Oil well

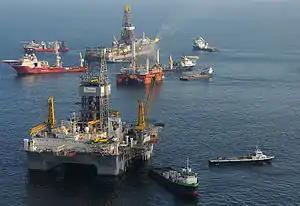
Offshore drilling is the most expensive form of drilling and this form of drilling can also be more costly when emergency cleanup operations are required.

After a flow path is made, acids and fracturing fluids may be pumped into the well to fracture, clean, or otherwise prepare and stimulate the reservoir rock to allow optimal production of hydrocarbons into the wellbore. Usually the area above the producing section of the well is packed off inside the casing, and connected to the surface via a smaller diameter pipe called tubing. This arrangement provides a redundant barrier to leaks of hydrocarbons as well as allowing damaged sections to be replaced. Also, the smaller cross-sectional area of the tubing gives reservoir fluids an increased velocity to minimize liquid fallback that would create additional back pressure, and shields the casing from corrosive well fluids.